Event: Ecuador Earthquake
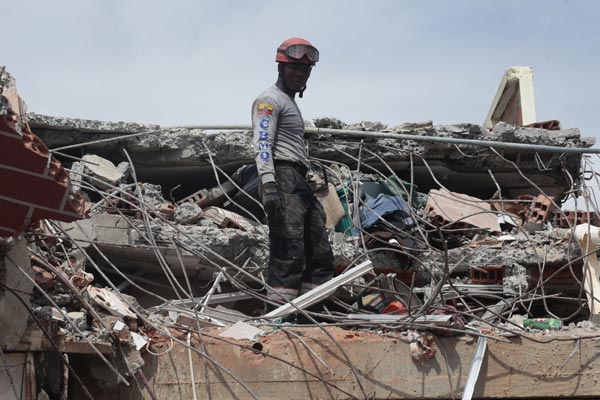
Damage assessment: damage